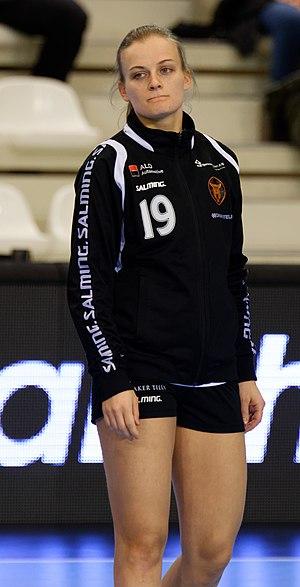
Rencontre du tour principal de la coupe EHF entre Issy Paris Hand et les danoises de Copenhague. A Issy Les Moulineaux, le 28 janvier 2018.
Debbie Bont est une joueuse internationale néerlandaise de handball, évoluant au poste d'ailière droite.